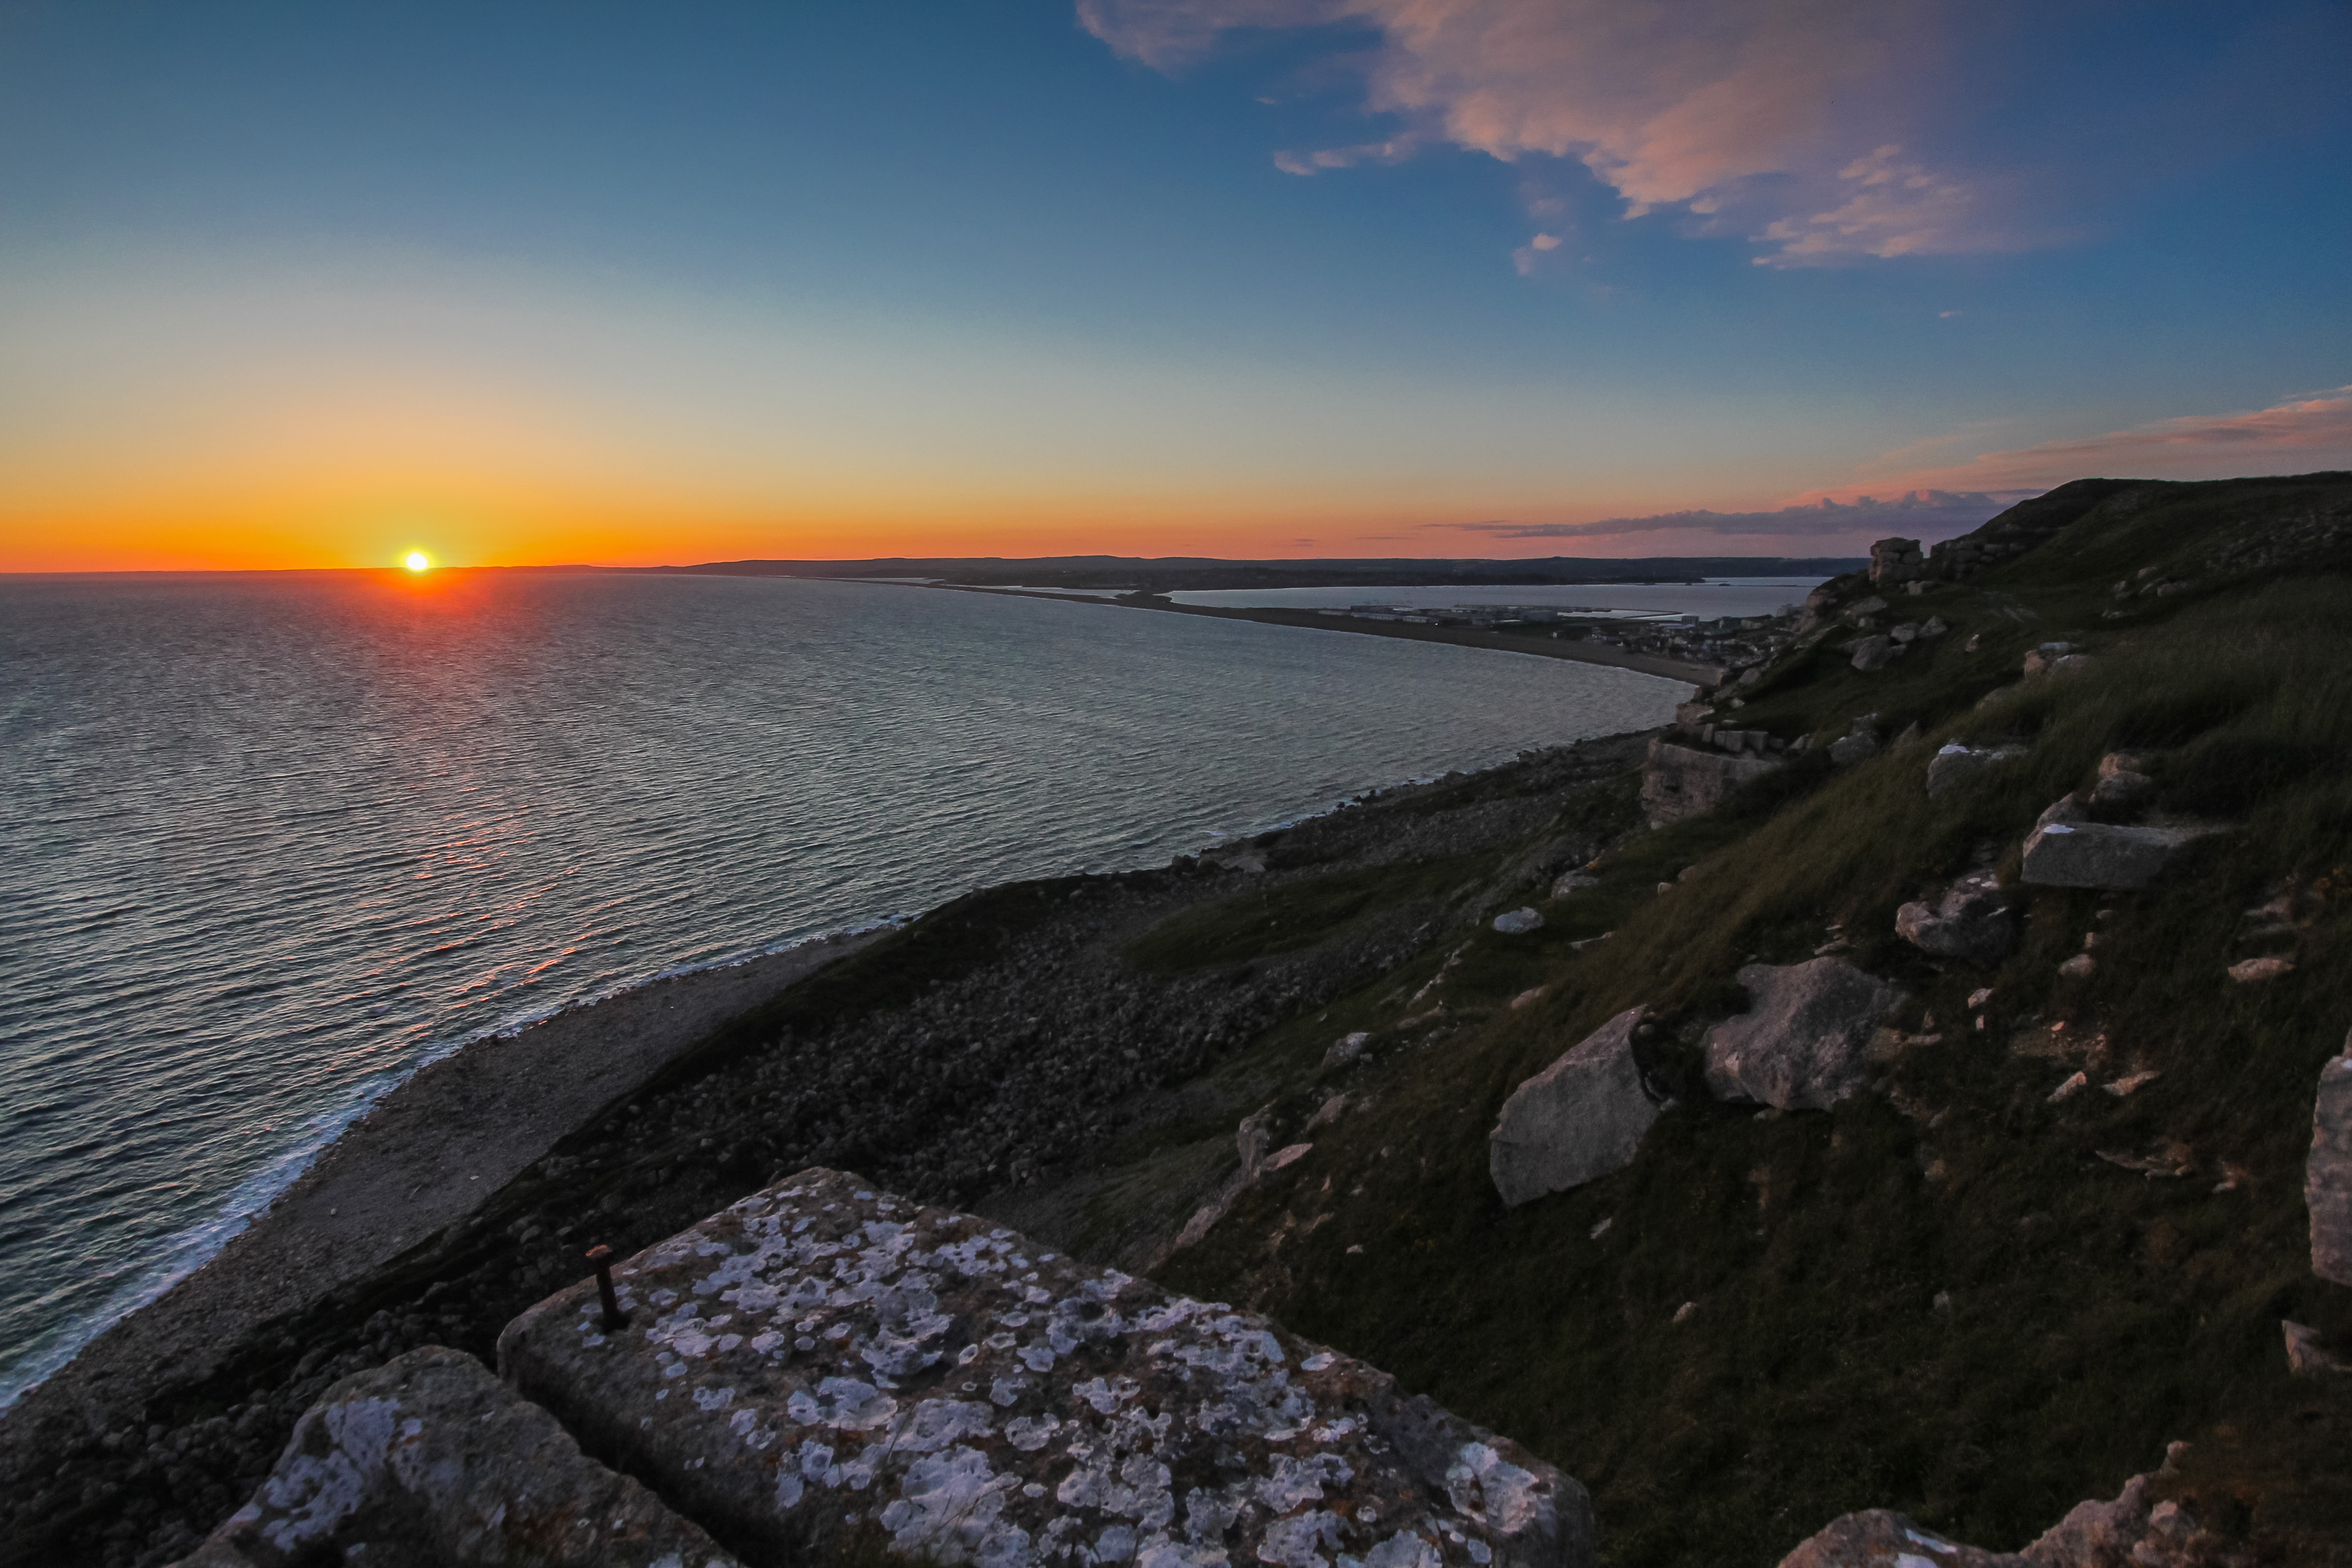
beach, sea, coast, rock, ocean, horizon, mountain, cloud, sunrise, sunset, sunlight, morning, shore, wave, dawn, cliff, dusk, evening, cove, bay, terrain, body of water, england, cape, portland, wind wave